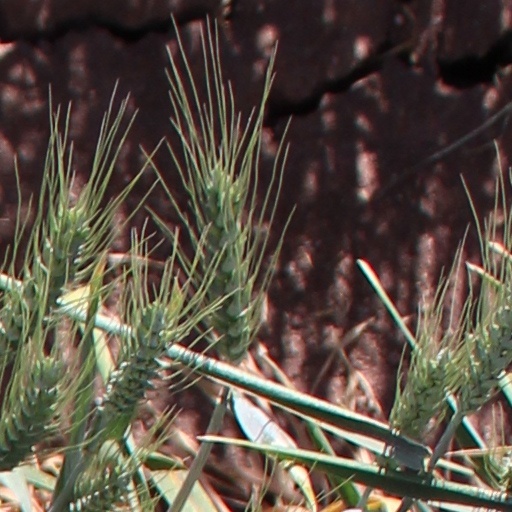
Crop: wheat